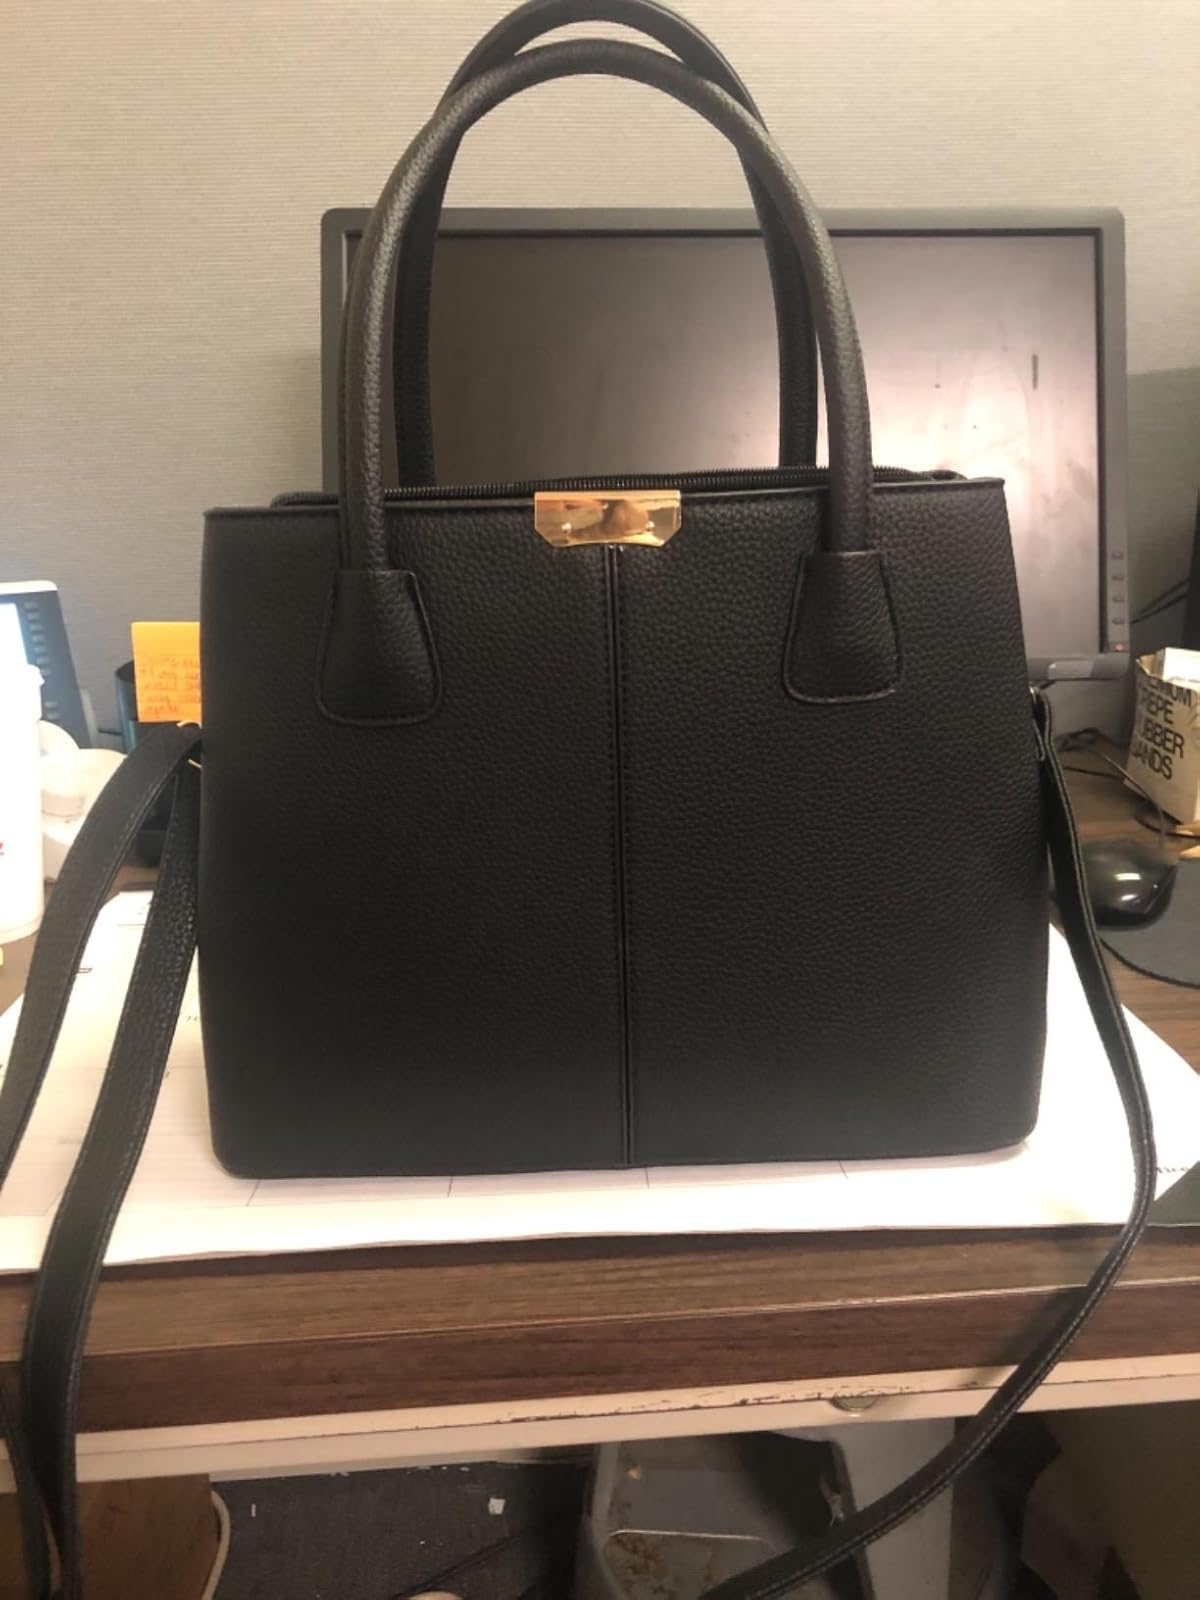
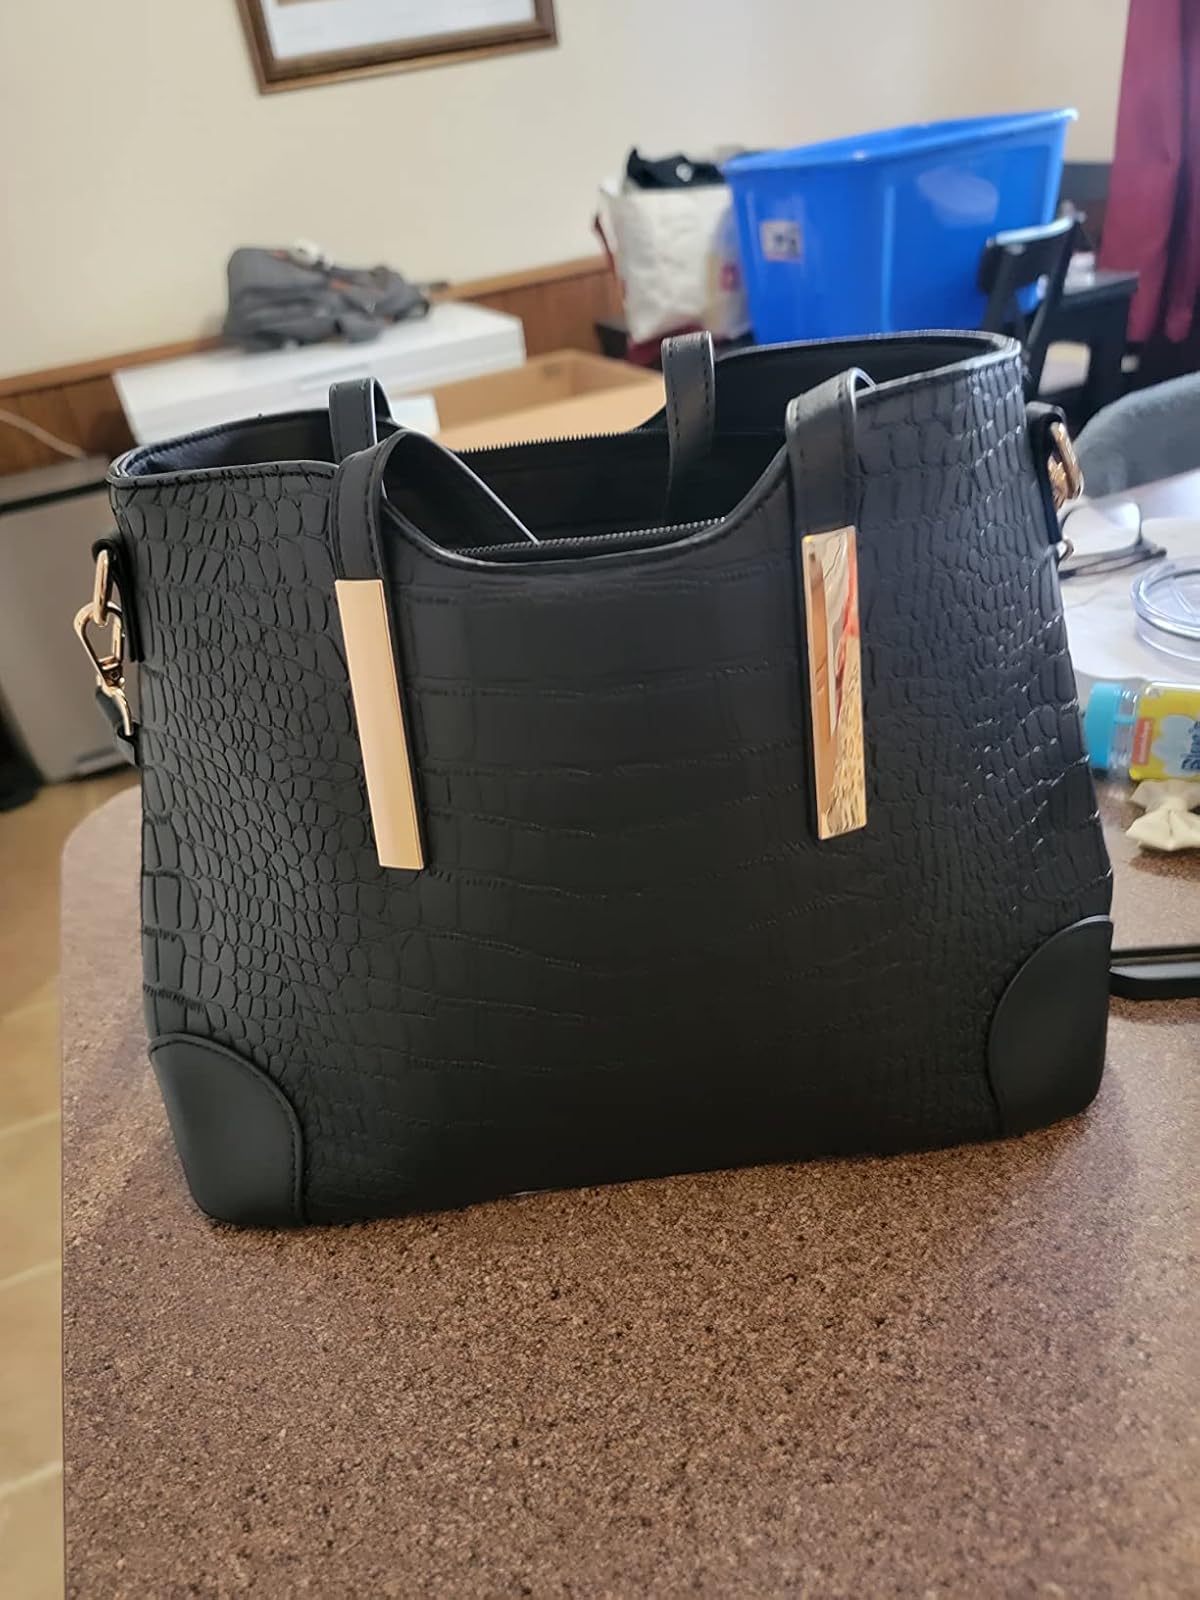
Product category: accessories_handbag
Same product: no